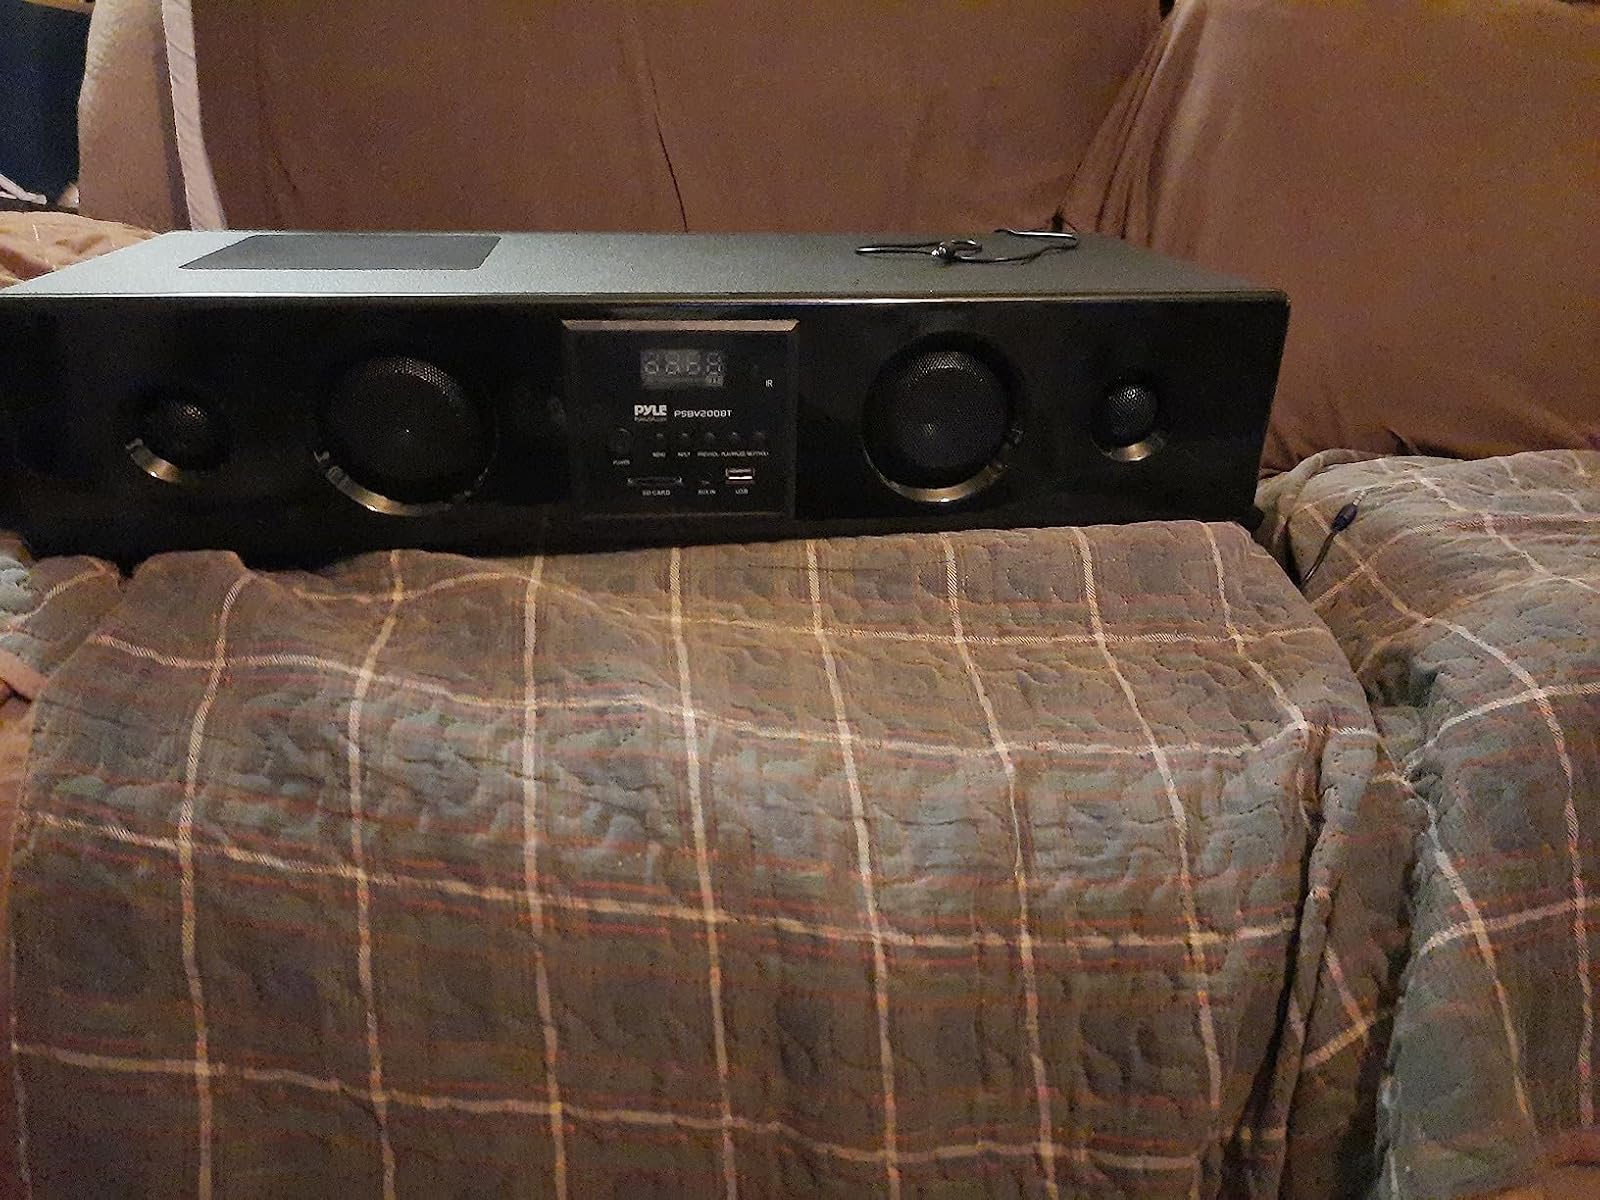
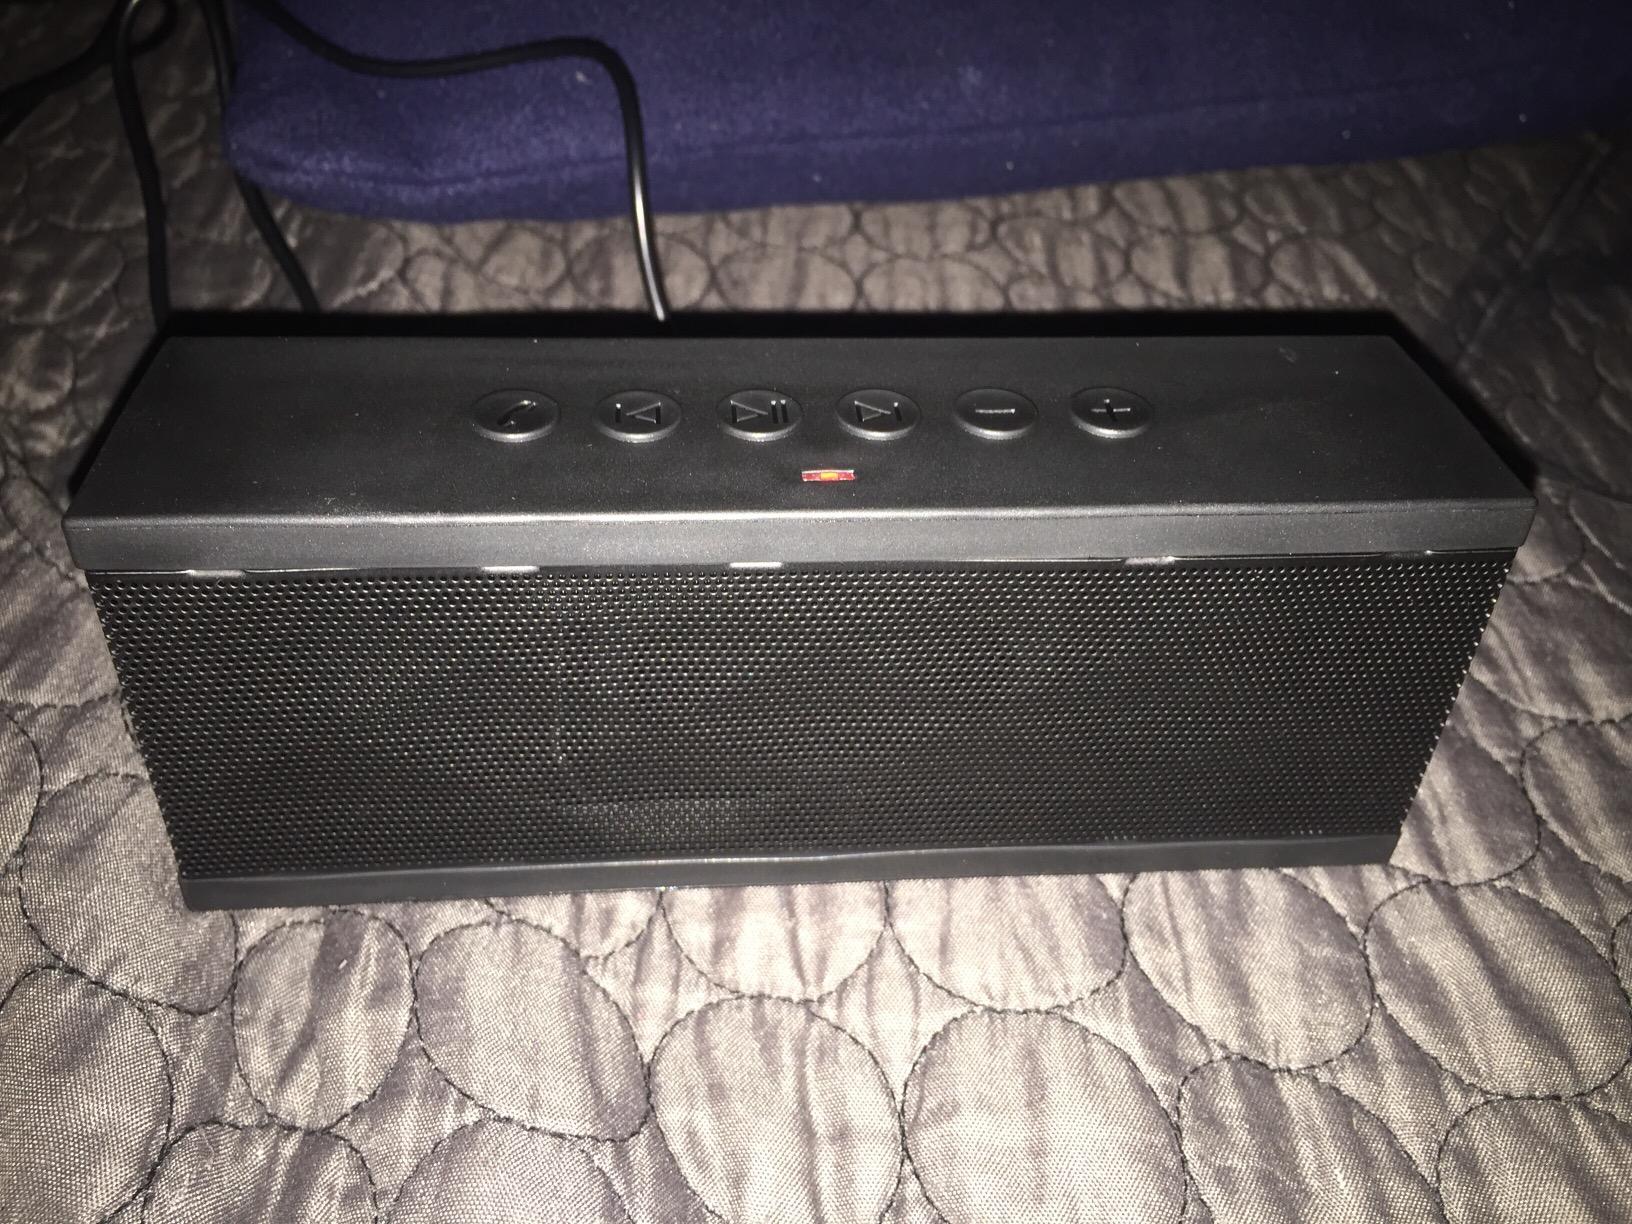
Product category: speaker
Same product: no